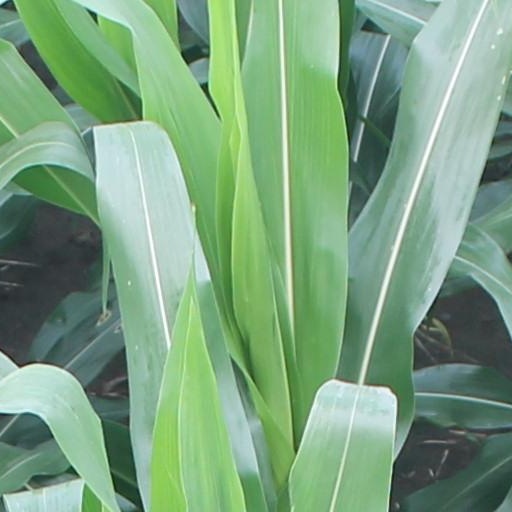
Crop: maize; corn